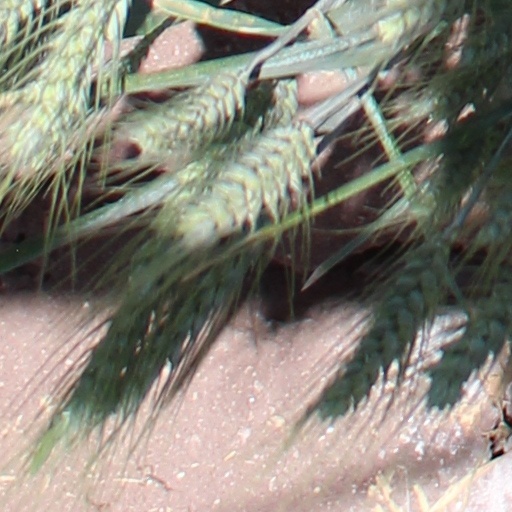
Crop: wheat